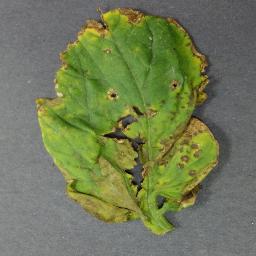
Label: Tomato___Bacterial_spot